Diepold III, Margrave of Vohburg

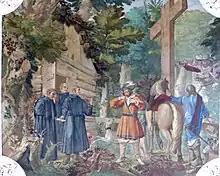
Margrave Diepold III of Vohburg-Cham meets his former friend Gerwig as hermit in the woods. Fresco in 1698, in the Waldsassen Abbey

Diepold III, Margrave of Vohburg (c. 1079 – 1146) was a Bavarian noble from the House of the "Diepoldinger-Rapotonen". He was an influential follower of Emperor Henry V and is best known as the father-in-law of Emperor Frederick Barbarossa.